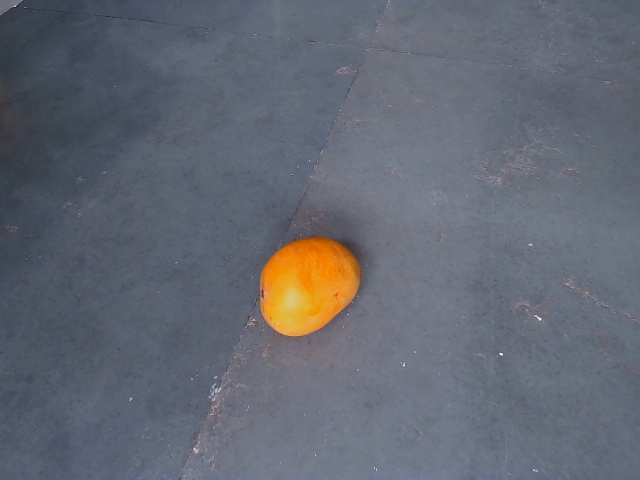
Label: Ripe_Mango